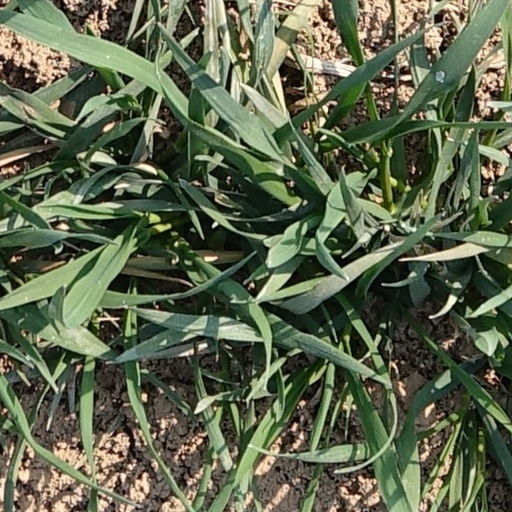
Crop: wheat